Zahir al-Umar

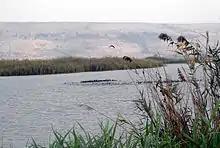
Zahir decisively defeated the army of Governor Uthman Pasha al-Kurji near Lake Hula

To safeguard his interests in the Galilee, particularly after establishing headquarters in Acre, Zahir installed his sons at strategic fortresses across the region. In the 1760s, many of his sons increasingly struggled against him and each other to expand their holdings in anticipation of their aging father's death.